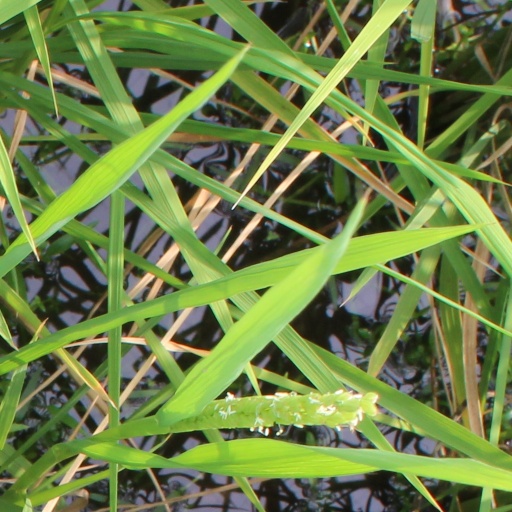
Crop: rice